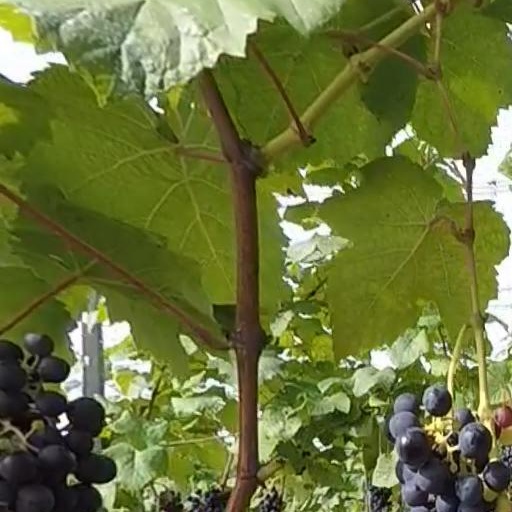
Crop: grape